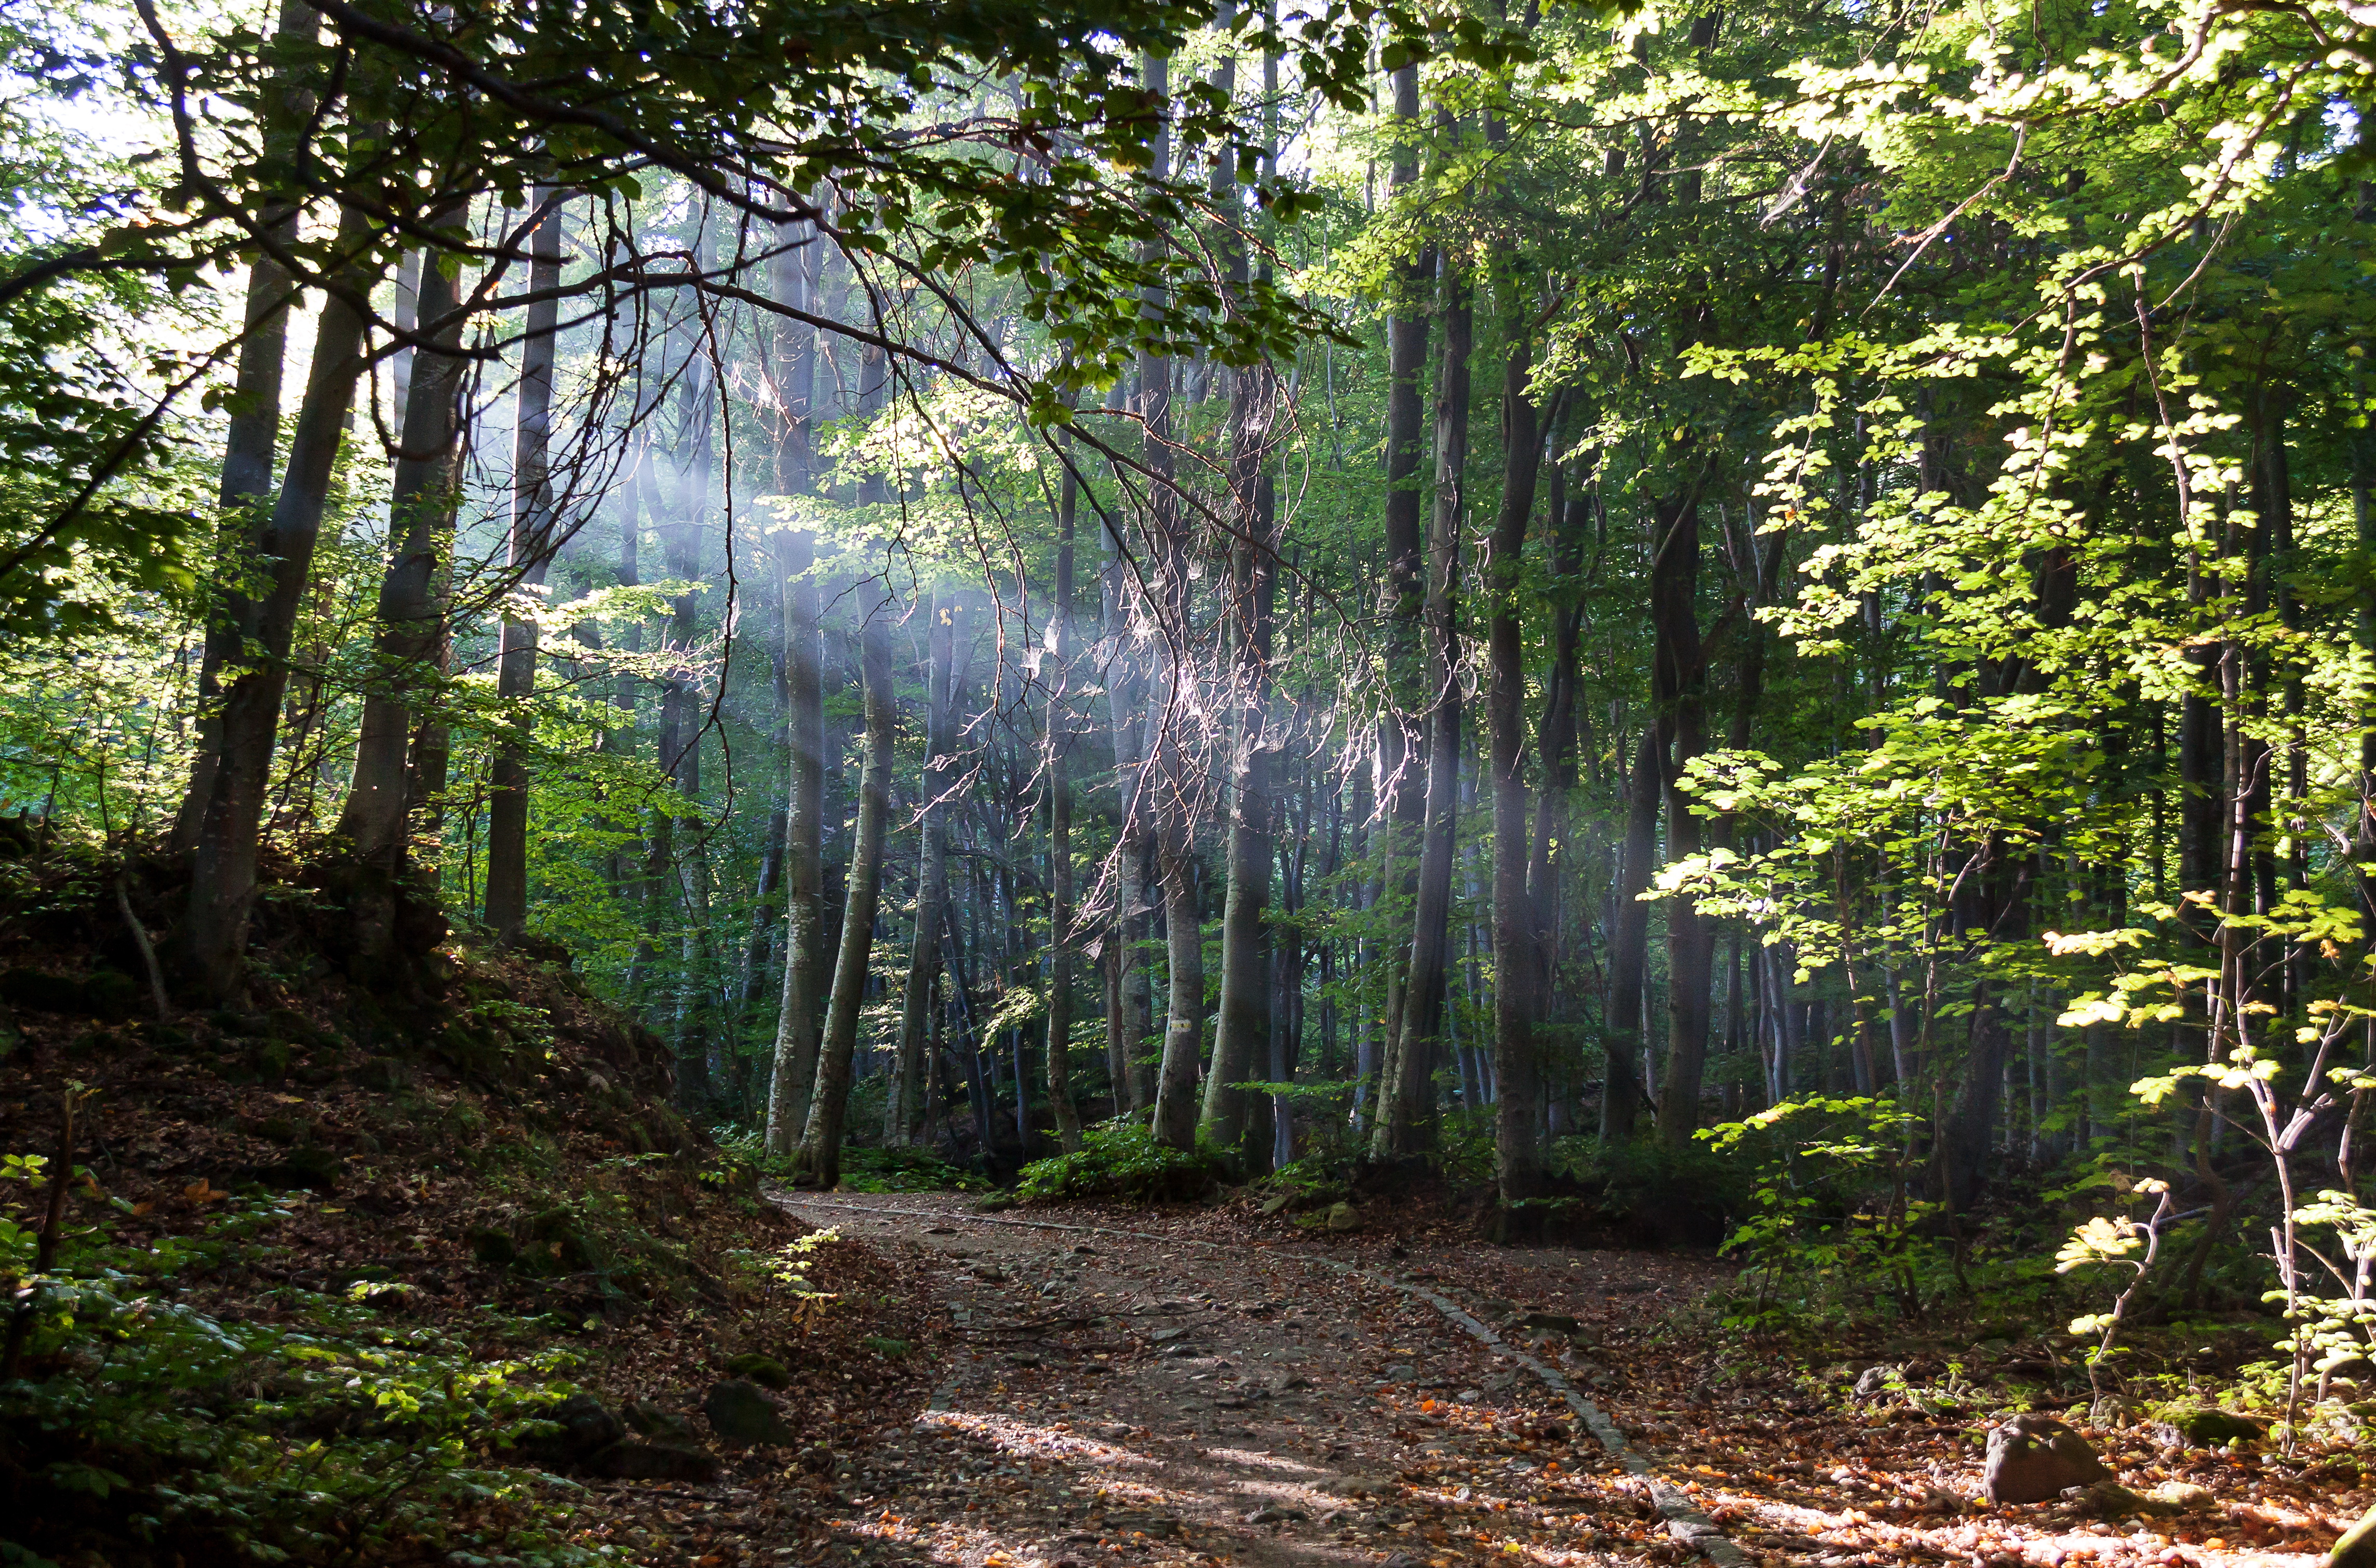
forest, sun, spring, light, tree, woodland, natural environment, old growth forest, nature, natural landscape, vegetation, nature reserve, tropical and subtropical coniferous forests, Northern hardwood forest, spruce fir forest, jungle, temperate broadleaf and mixed forest, biome, valdivian temperate rain forest, wilderness, temperate coniferous forest, trail, sunlight, woody plant, grove, plant, leaf, rainforest, plant community, deciduous, path, ecoregion, state park, trunk, wood, landscape, riparian forest